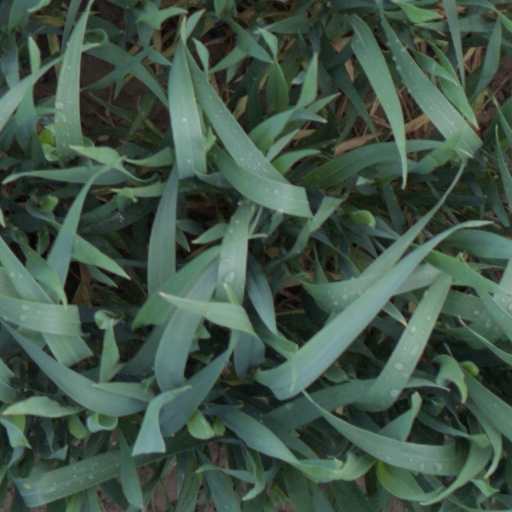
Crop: wheat